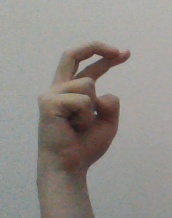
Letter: zay